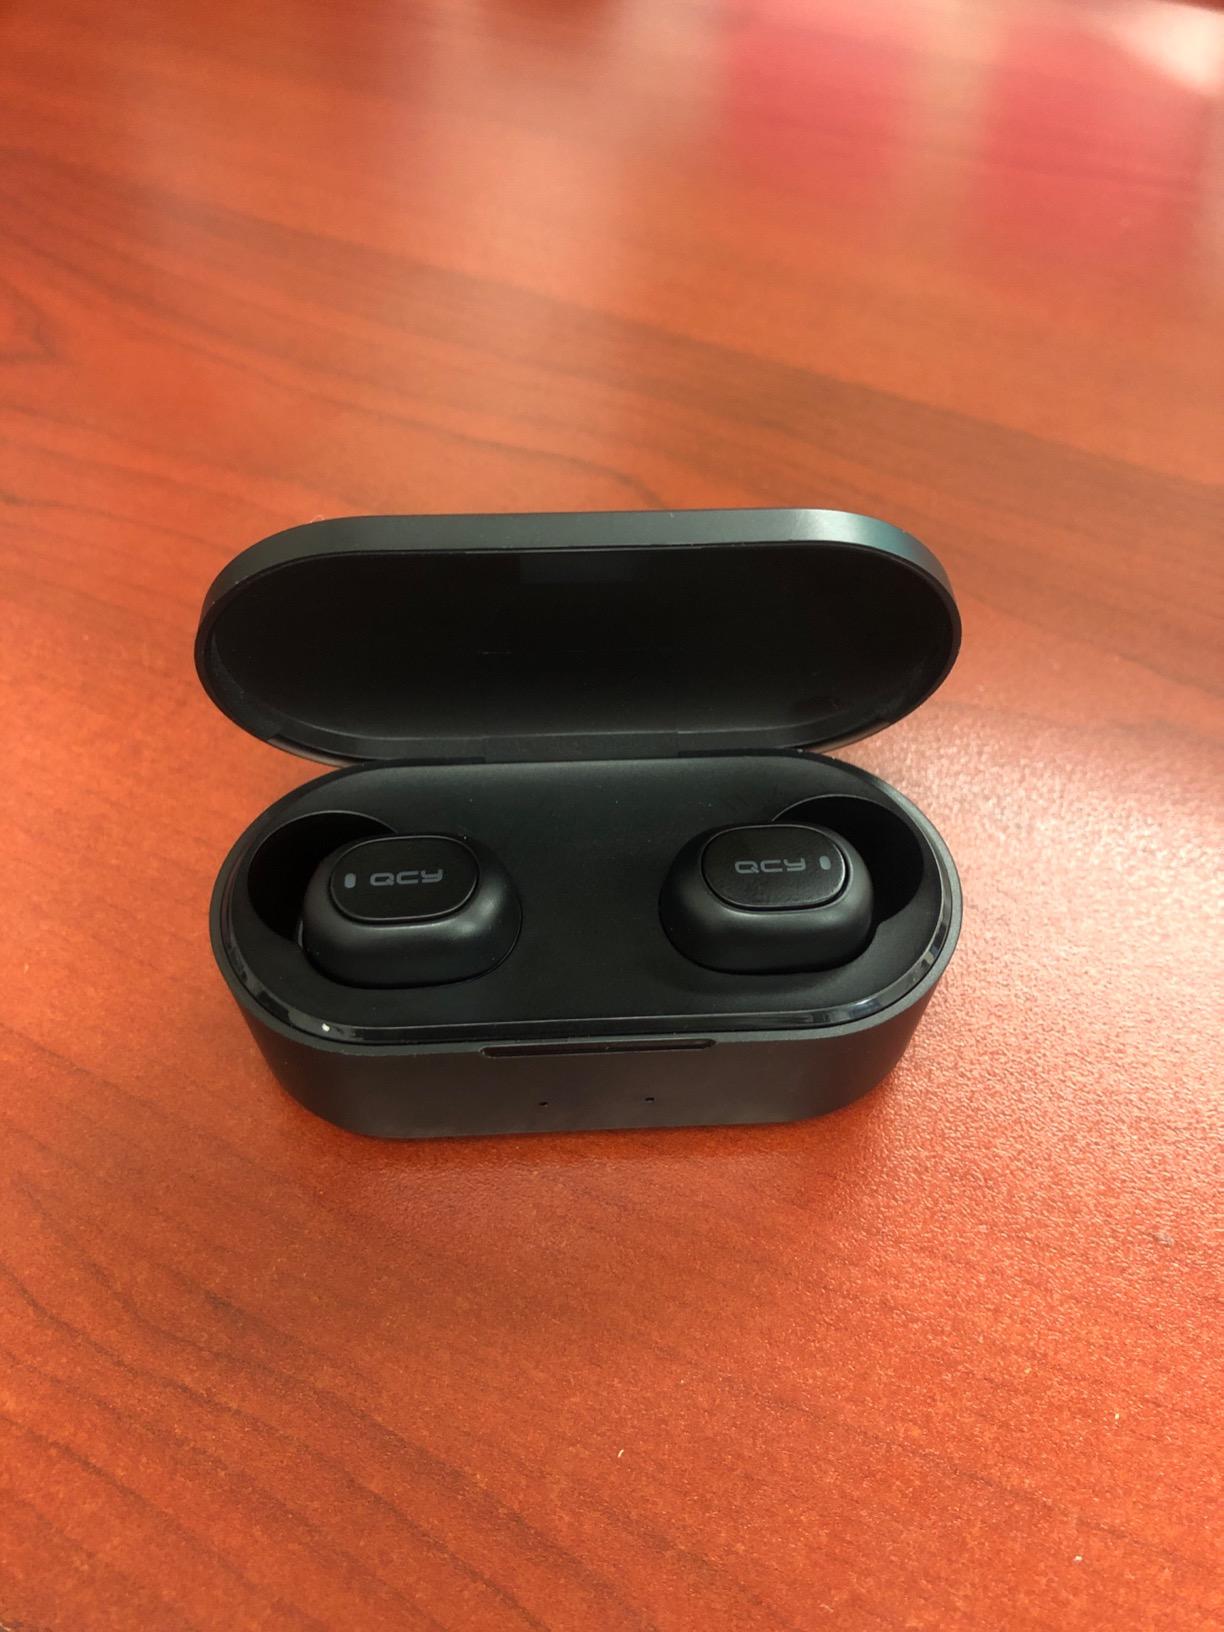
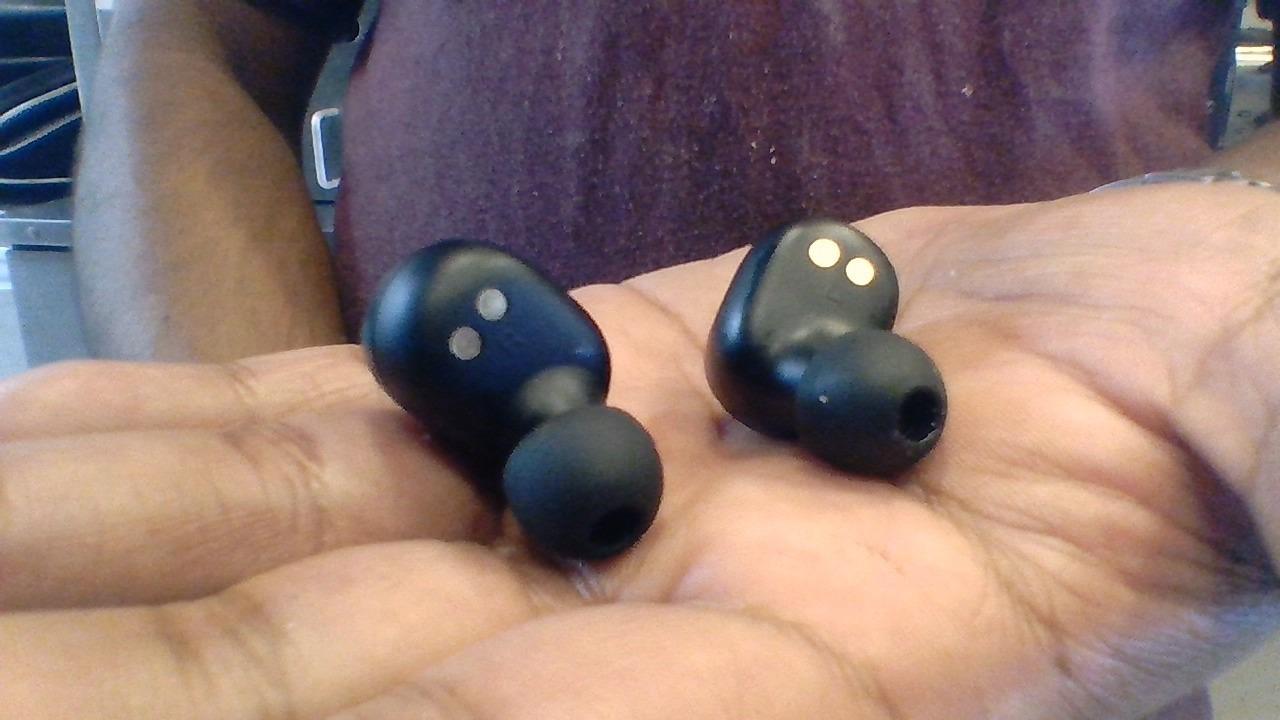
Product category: earbuds
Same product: yes